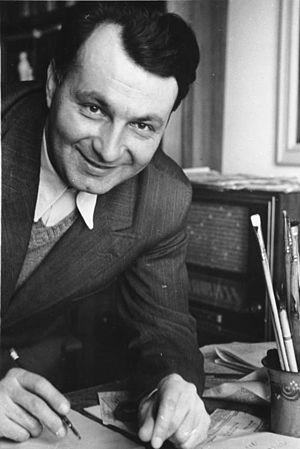
Erich Ohser dit e.o.plauen, né le 18 mars 1903 et mort dans la nuit du 5 au 6 avril 1944 à Berlin, est un dessinateur allemand, auteur notamment de la bande dessinée Vater und Sohn.
Le 43ᵉ festival international de la bande dessinée d'Angoulême s'est tenu du 28 janvier au 31 janvier 2016.